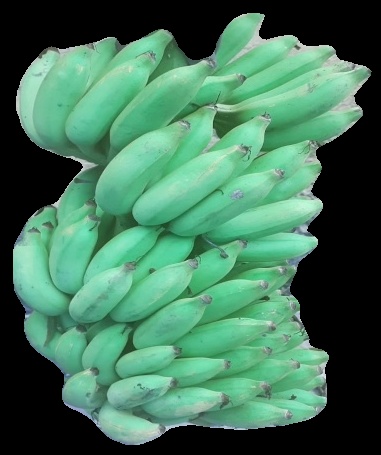
Variety: elakki-bale
Grade: grade2